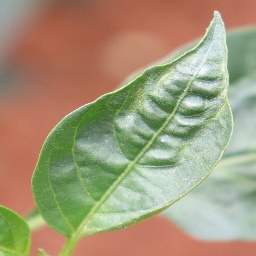
Label: mites_and_trips